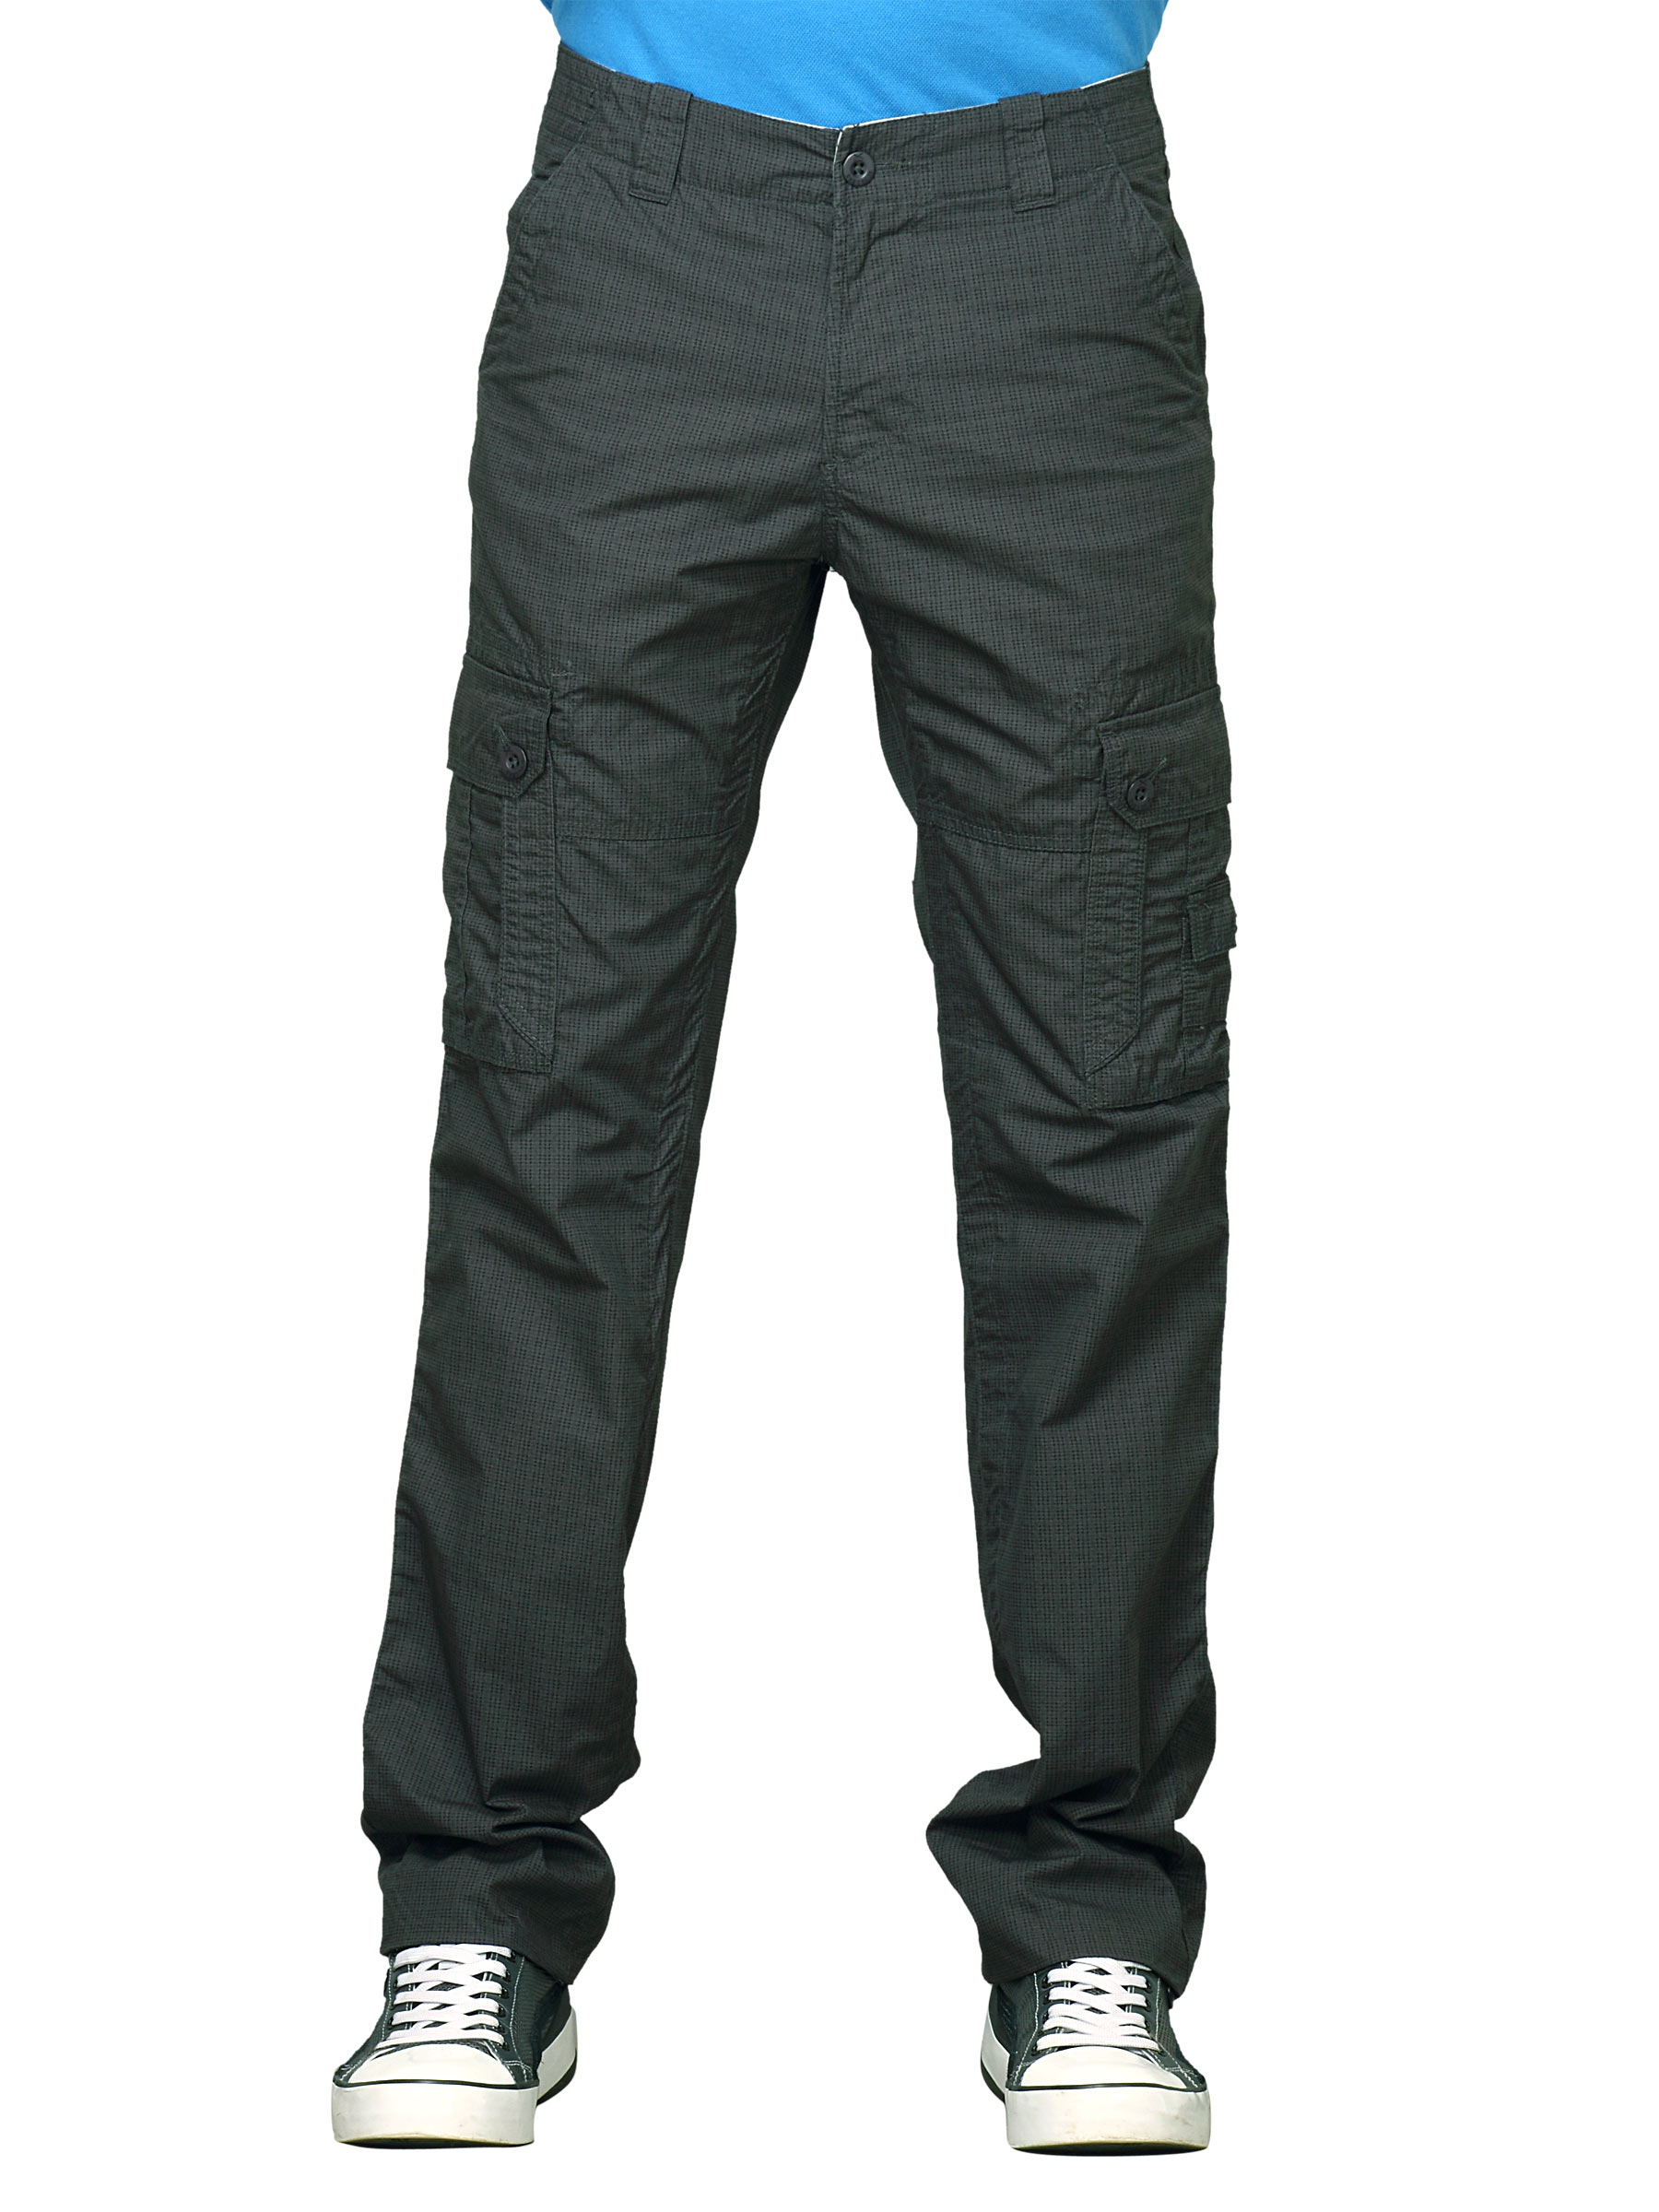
Scullers Men Scul Grey Trousers
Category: Apparel / Bottomwear / Trousers
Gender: Men
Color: Grey
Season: Summer 2011
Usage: Casual